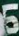
Number: 5